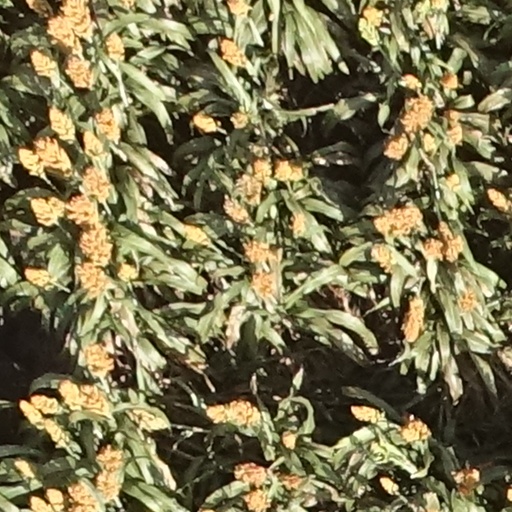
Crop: sorghum